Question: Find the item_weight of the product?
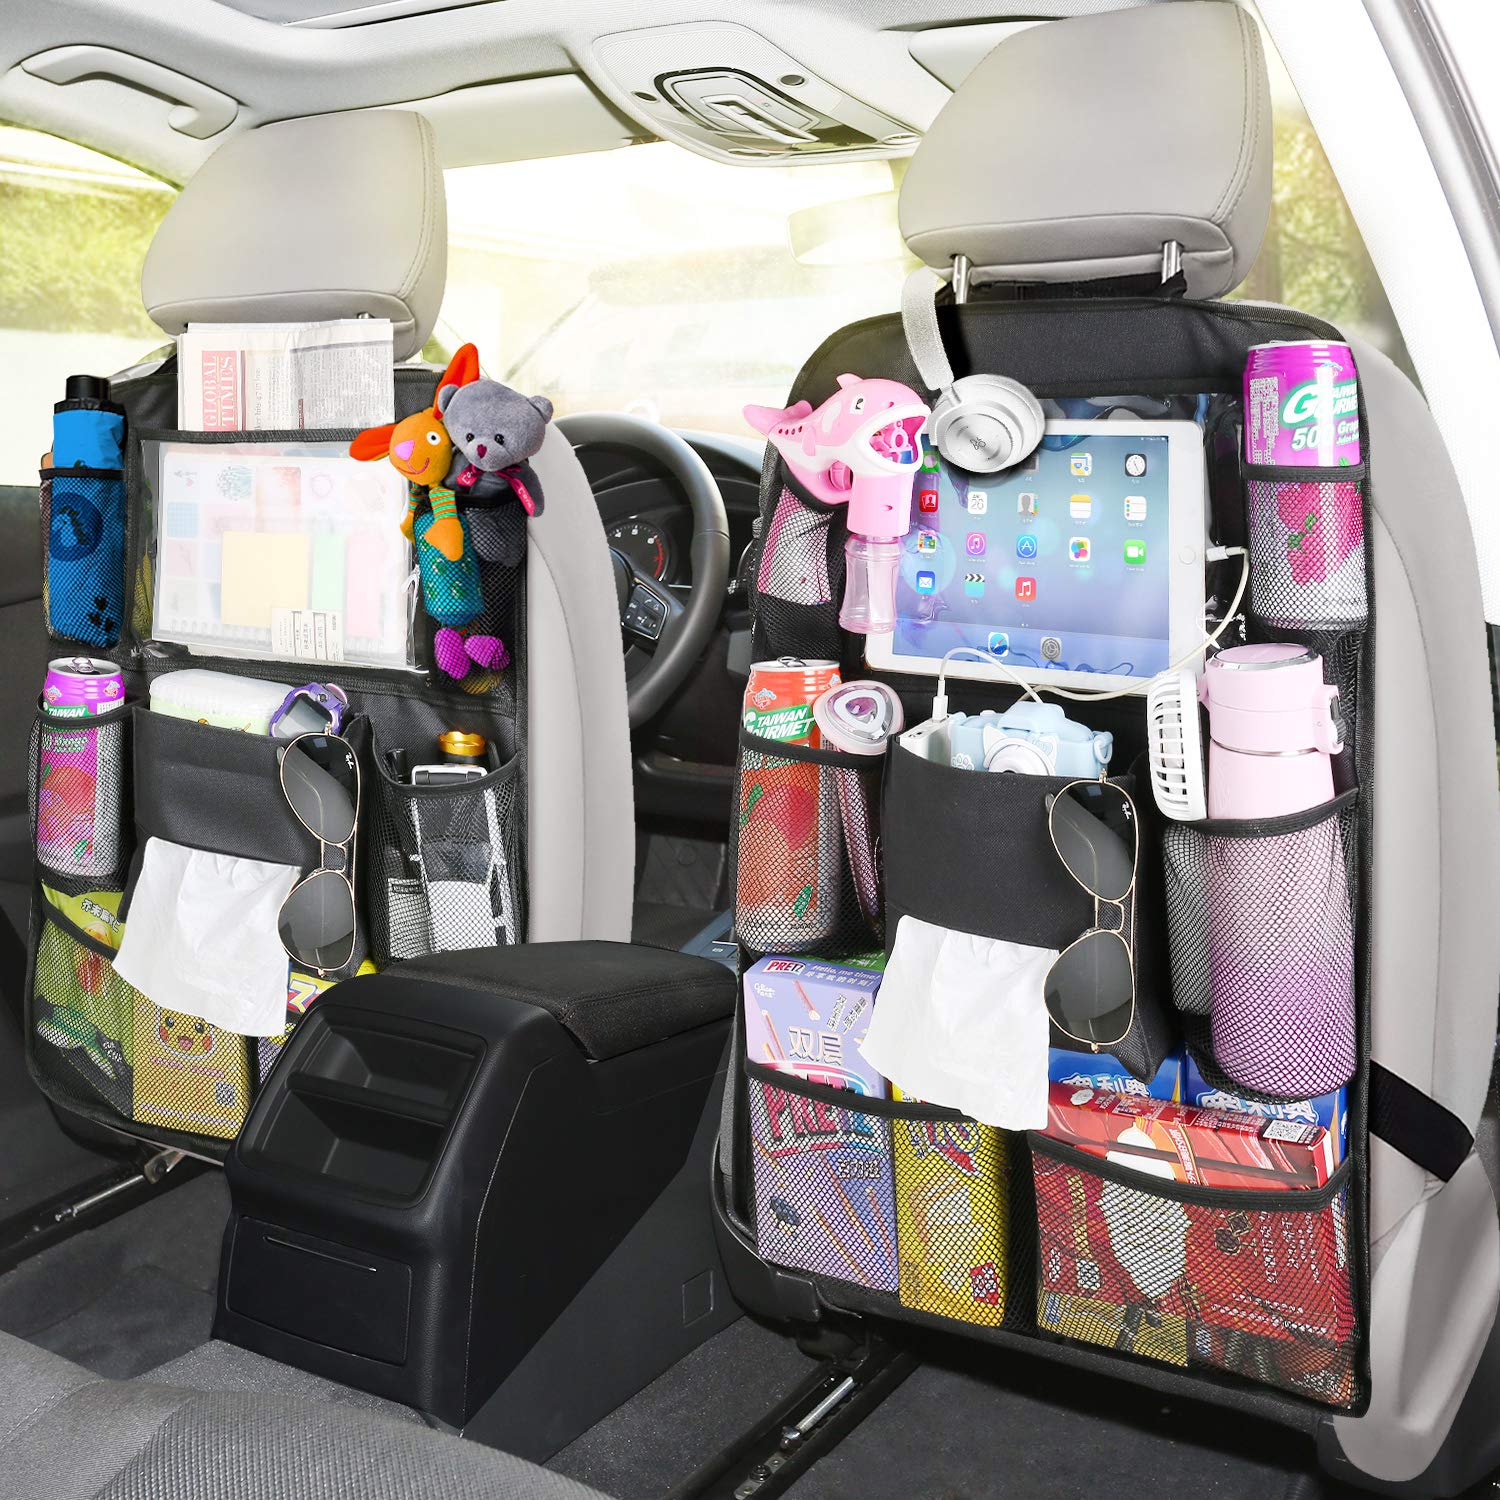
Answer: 50.0 gram